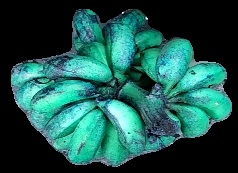
Variety: rasbale
Grade: grade3